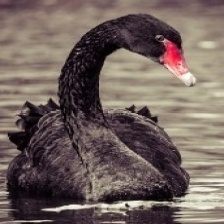
Species: BLACK SWAN
Scientific name: CYGNUS ATRATUS
ImageNet parent category: black_swan